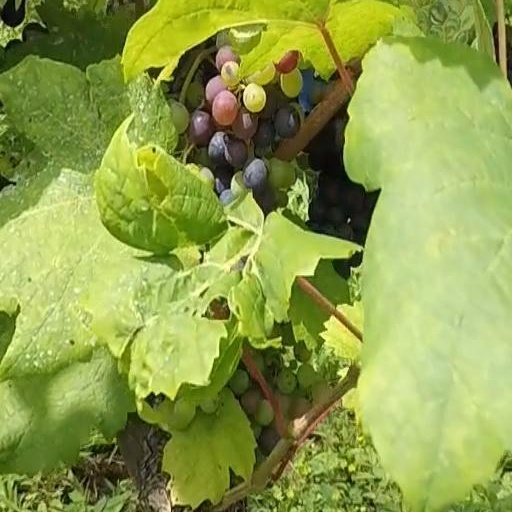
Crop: grape